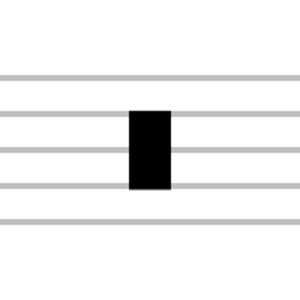
Une longue est une figure de note dont la durée équivaut à deux ou trois carrées et qui apparaît dans la musique ancienne.